Angeline Quinto

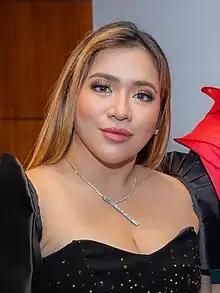
Quinto in 2023

Angeline Quinto (born November 26, 1989) is a Filipino singer, actress, and television personality. Known for her vocal range and soulful singing style, Quinto's music has garnered critical praise for its lyrical content and themes of love, heartbreak, and empowerment. It has been featured in the soundtracks of films and television series in the Philippines.